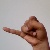
The image shows a hand gesture representing the letter 'J' in Indian Sign Language.